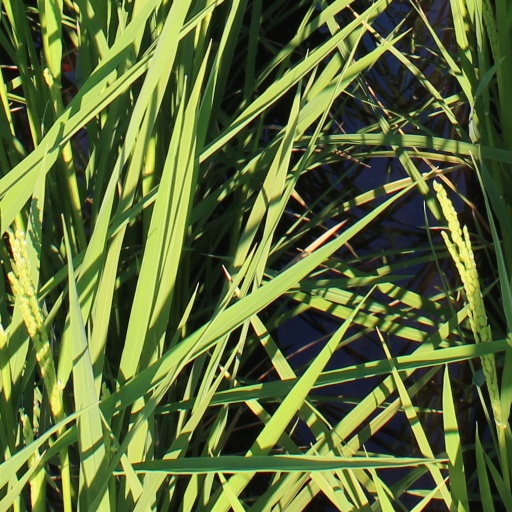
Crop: rice